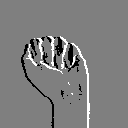
ASL letter: a